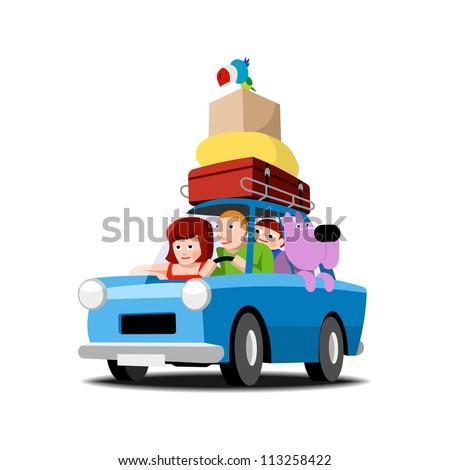
the family goes on vacation by car , illustration on white